David Martin (mayor)

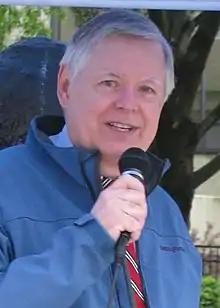

David R. Martin (born February 23, 1953) was the mayor of Stamford, Connecticut, from 2013 to 2021. A Democrat, he was elected Mayor of Stamford in November 2013 in a four-candidate race with approximately 48% of the vote. He was sworn in on December 1, 2013. He previously served as the President of the Stamford Board of Representatives (city council) and on the Stamford Board of Finance.